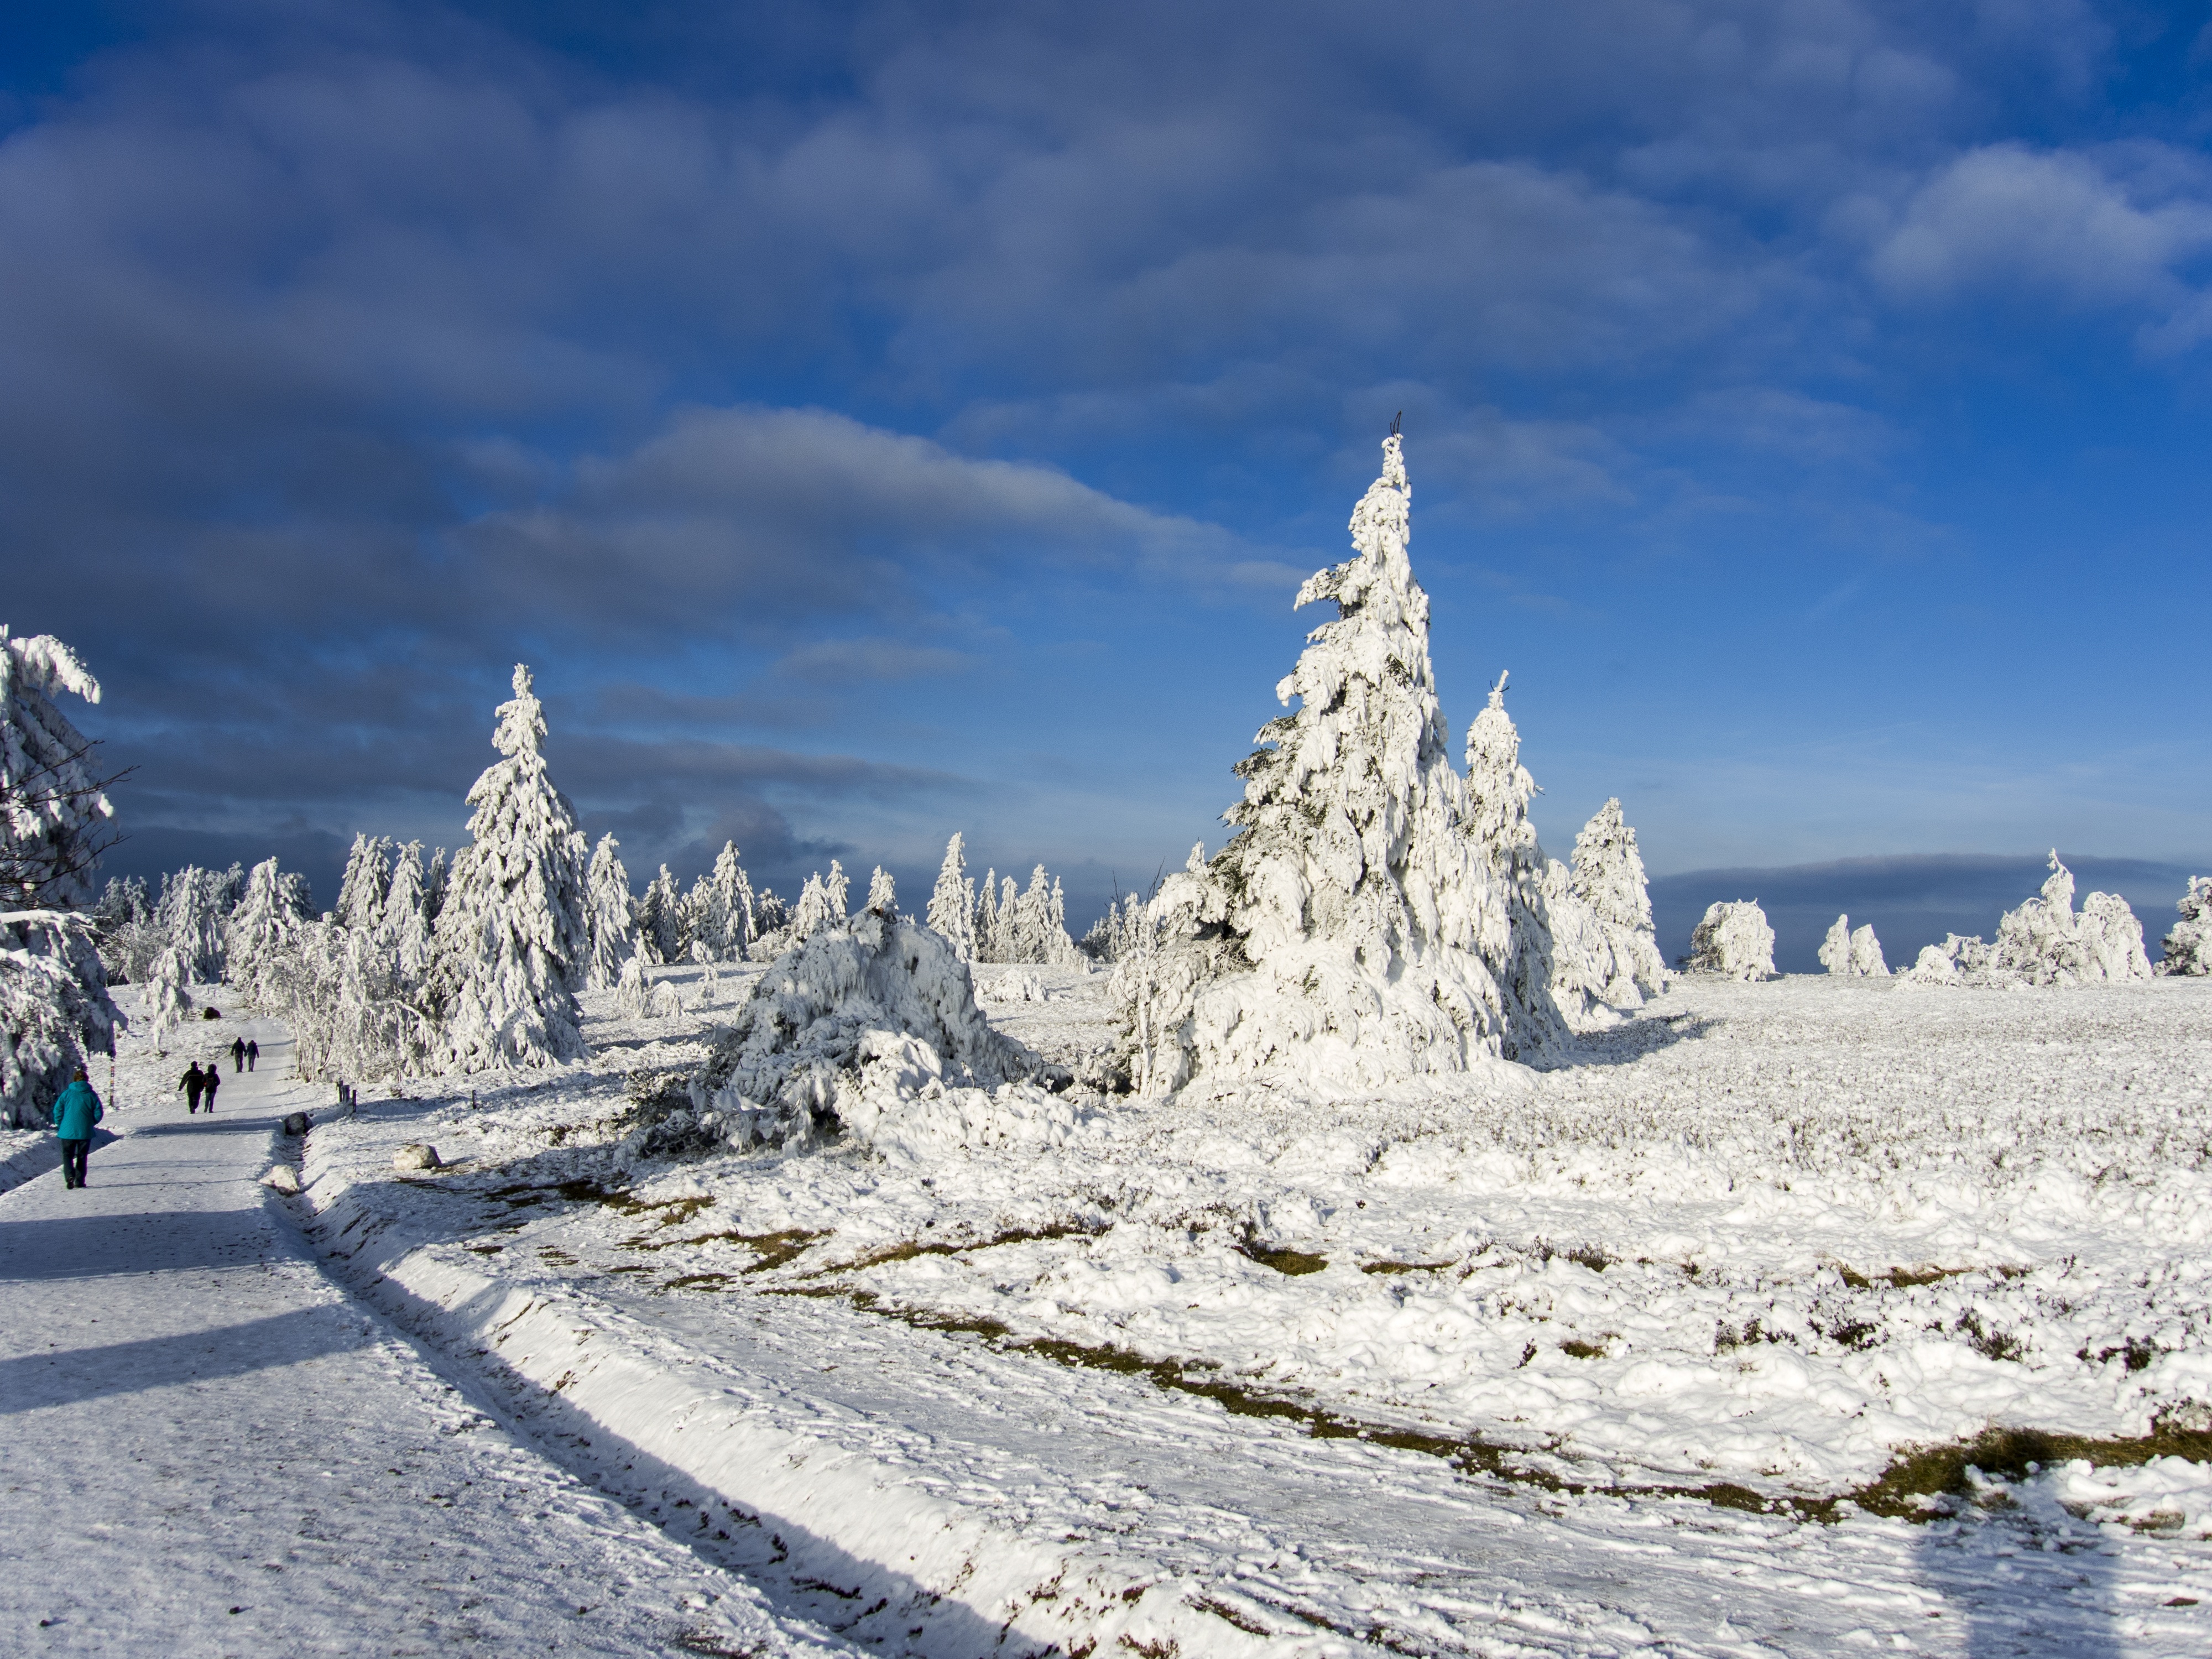
landscape, nature, mountain, snow, winter, frost, mountain range, ripe, ice, weather, season, trees, alps, wintry, hoarfrost, freezing, snow landscape, winter time, mountainous landforms